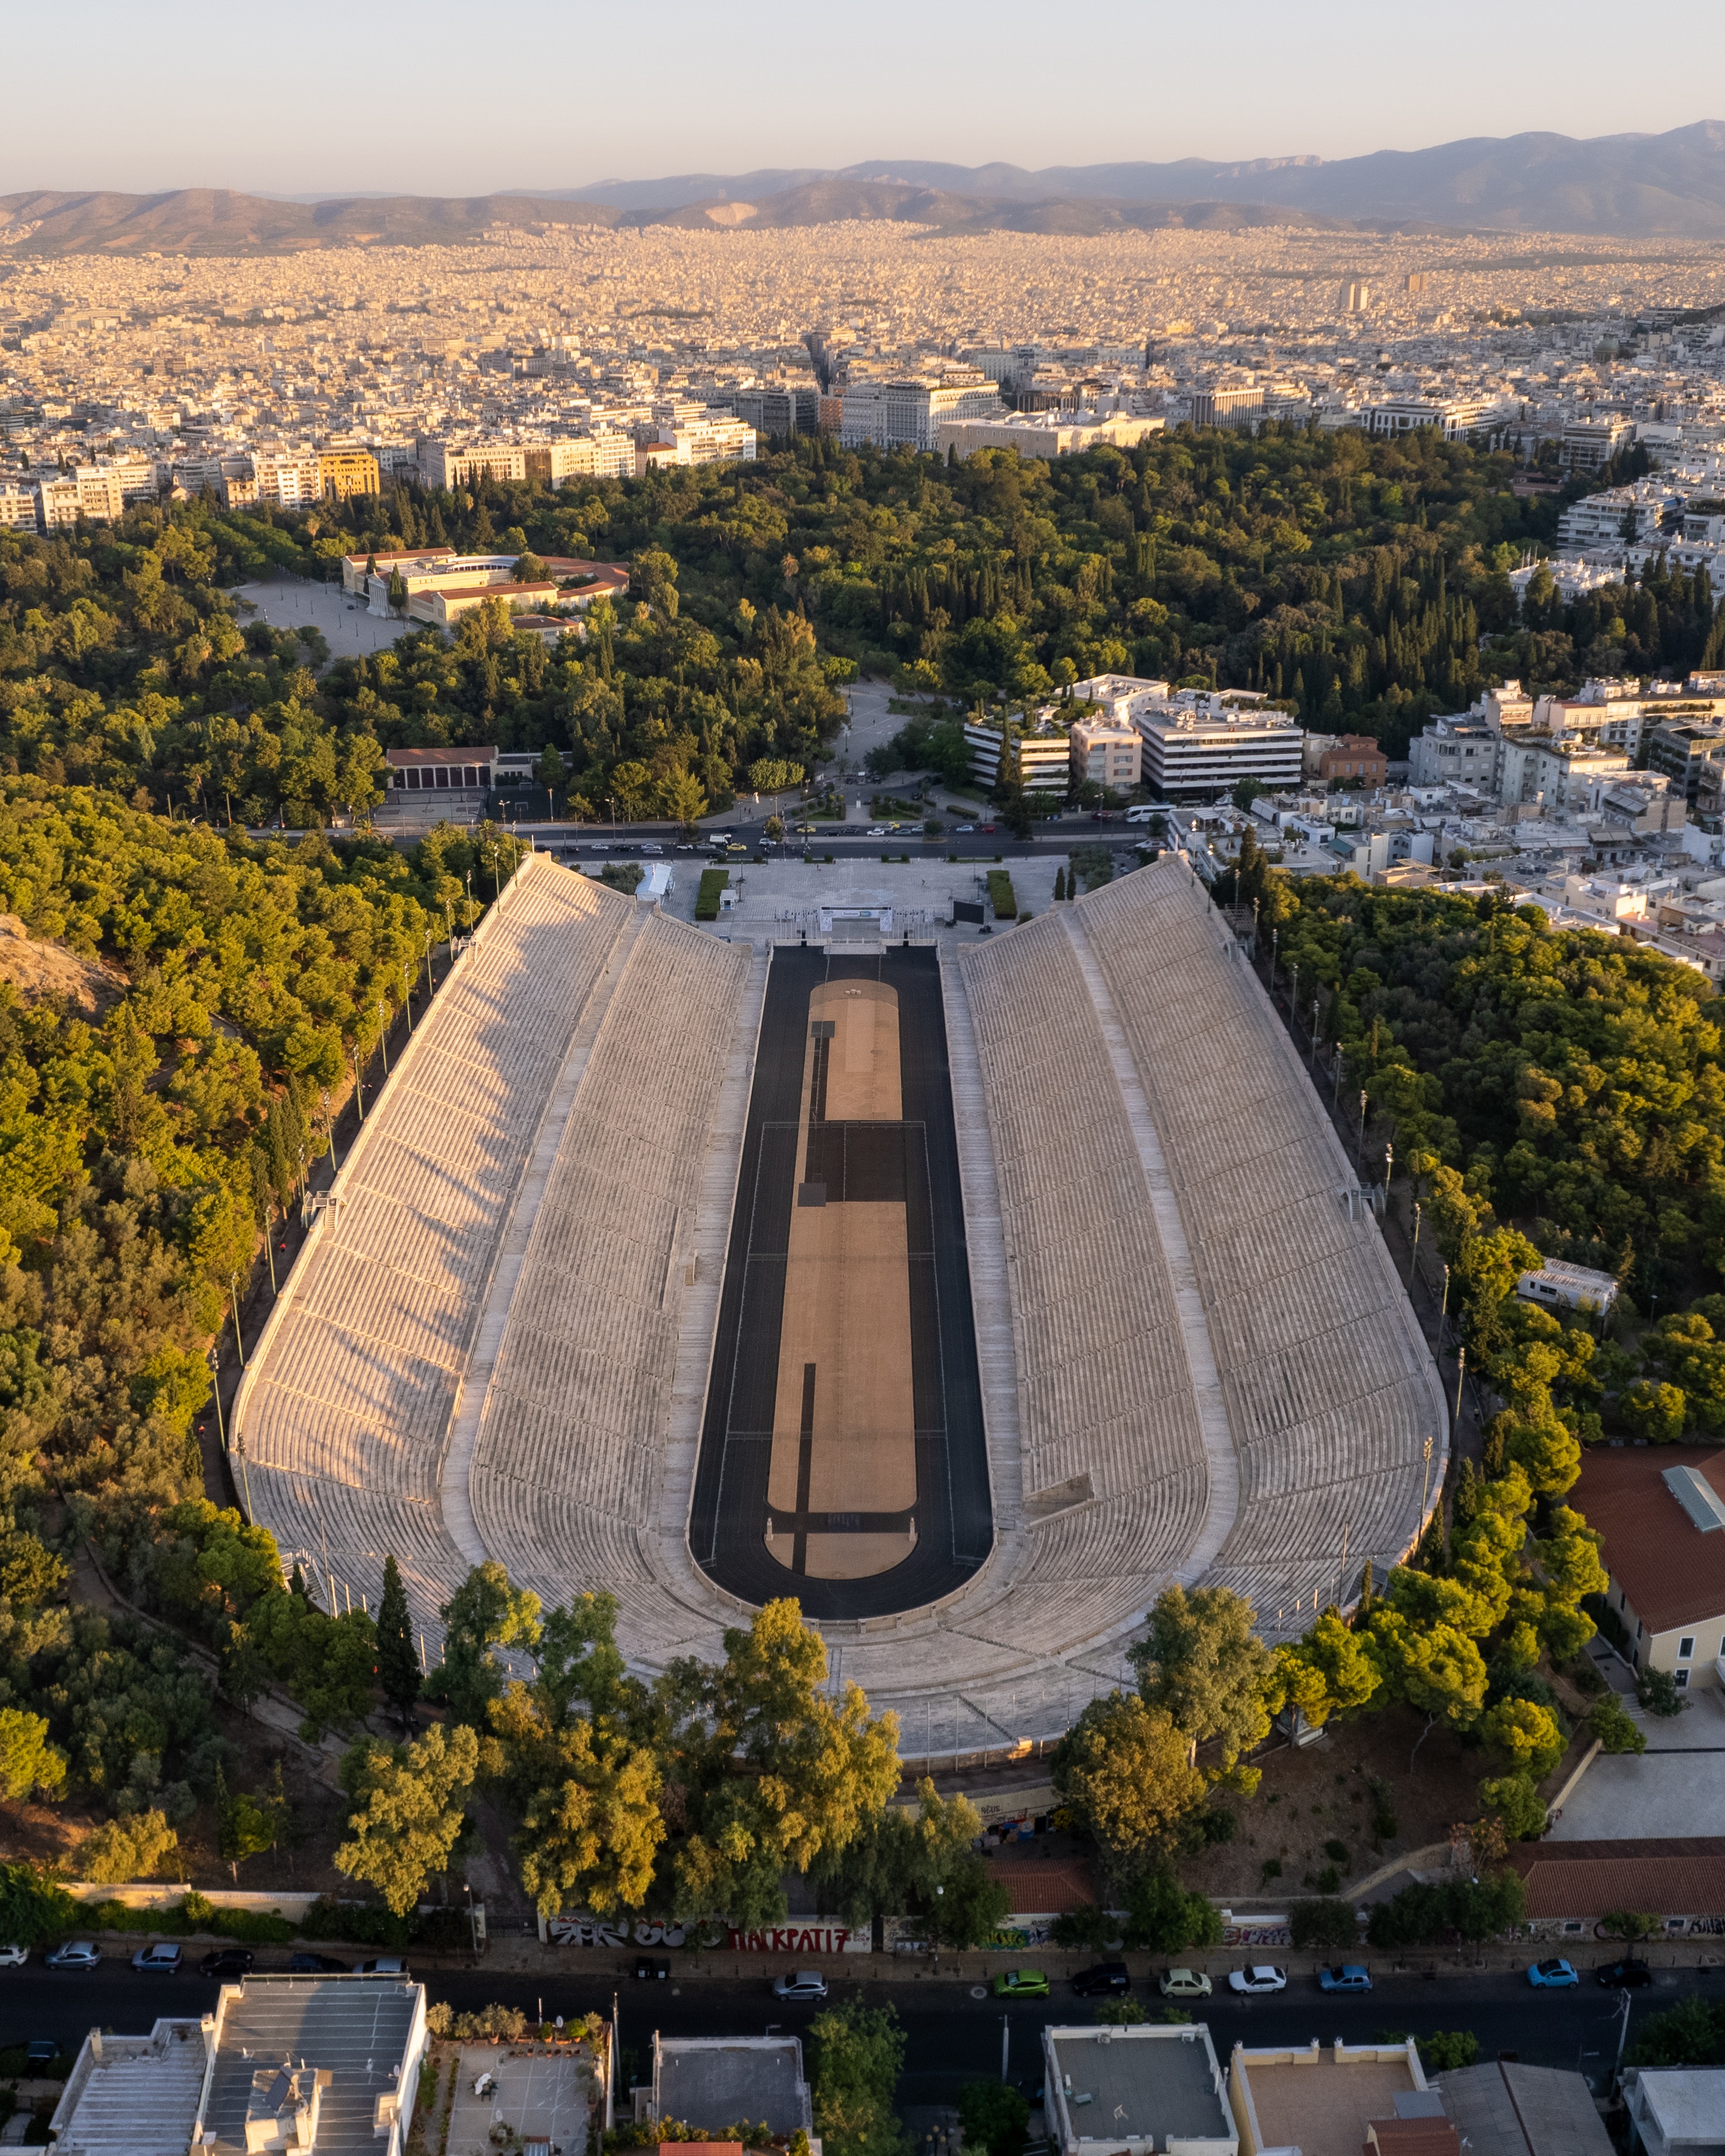
city, sky, plant, daytime, nature, infrastructure, tree, architecture, yellow, urban design, biome, neighbourhood, landscape, residential area, cityscape, roof, road surface, landmark, real estate, horizon, road, metropolitan area, urban area, bird's eye view, human settlement, tower block, suburb, tower, mixed use, asphalt, street, aerial photography, hill, leisure, intersection, skyline, tourism, monument, landscaping, freeway, historic site, evening, symmetry, facade, tourist attraction, garden, dusk, highway, photography, apartment, panorama